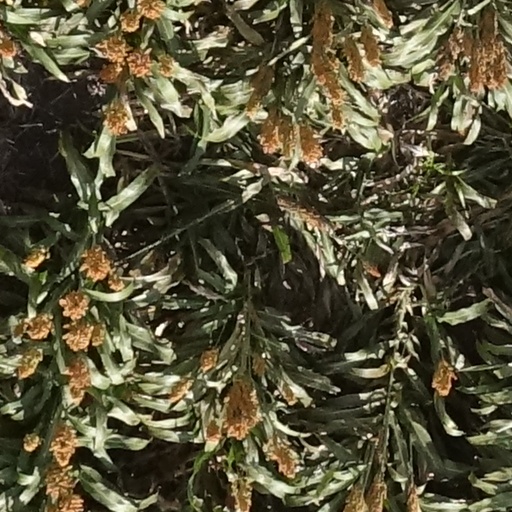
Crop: sorghum